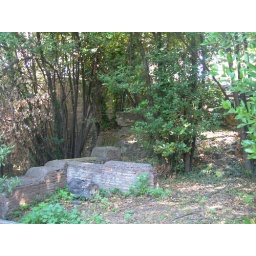
059 Various bits and pieces of walls and columns scattered in the trees